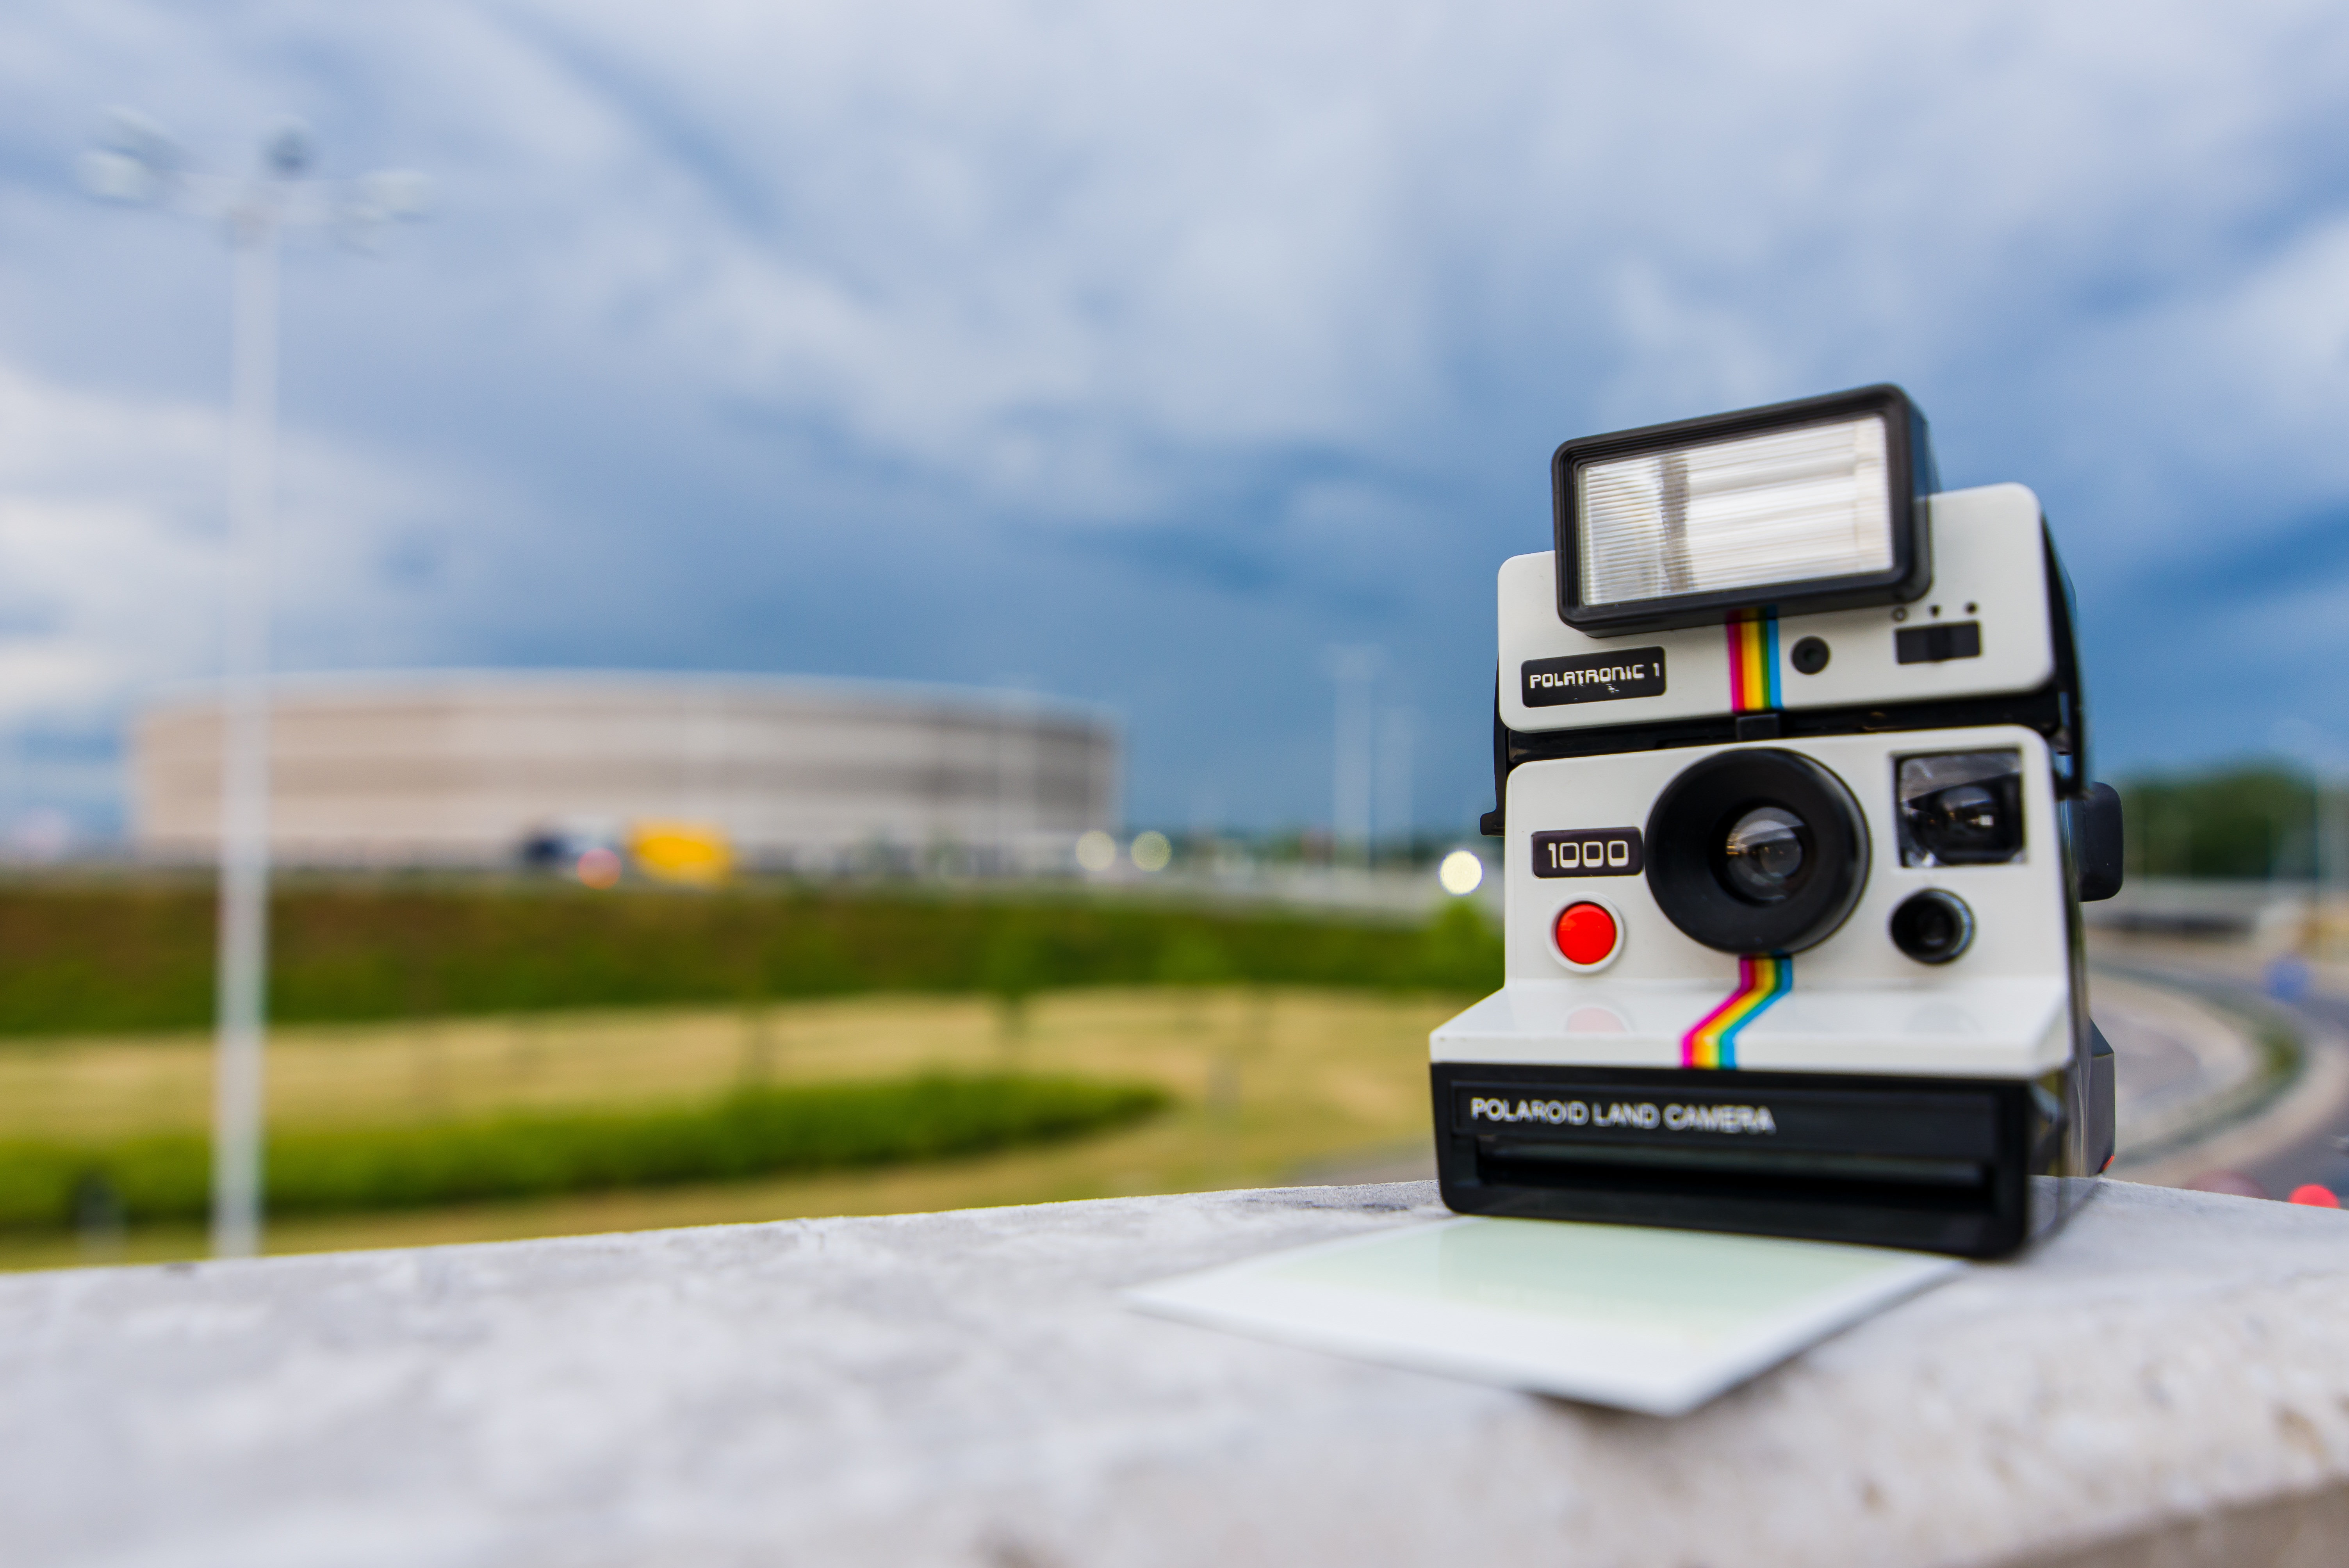
landscape, architecture, sky, technology, skyline, camera, photography, vintage, retro, driving, old, city, urban, film, photo, travel, vehicle, lens, equipment, set, lifestyle, paper, modern, polaroid, vintage camera, old camera, hipster, device, reflex camera, outdoors, flash, digital camera, focus, creativity, buildings, workplace, reflector, polaroid frame, digital slr, single lens reflex camera, cameras optics